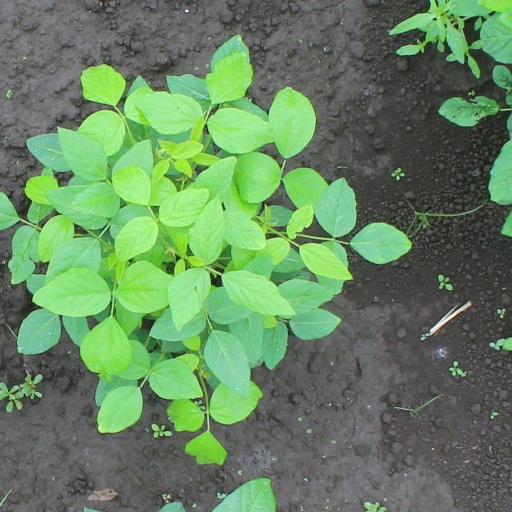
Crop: soybean